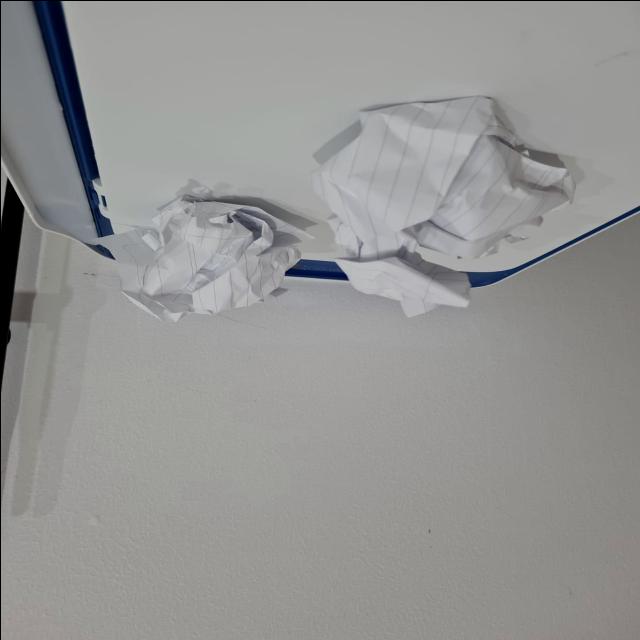
Label: tissues